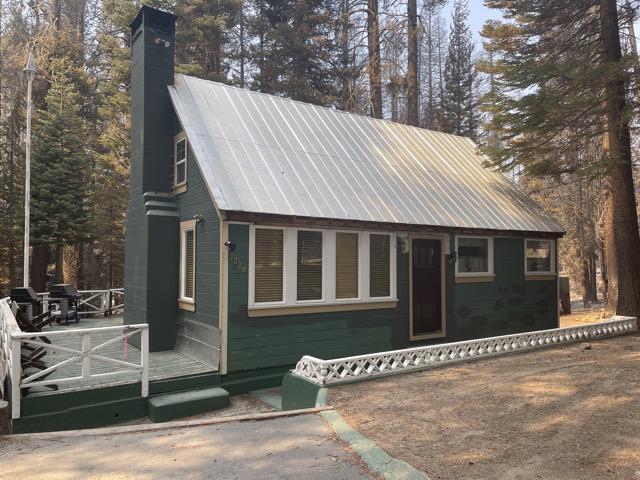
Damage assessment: affected